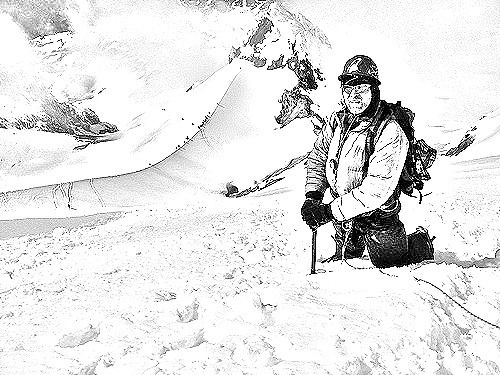
Portrait style: Sketch Portrait